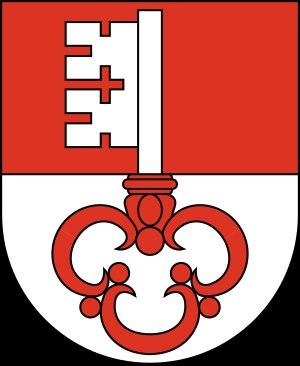
Cette liste présente les biens culturels d'importance nationale dans le canton d'Obwald. Cette liste correspond à l'édition 2009 de l'Inventaire Suisse des biens culturels d'importance nationale pour le canton d'Obwald. Il est trié par commune et inclus : 22 bâtiments séparés, 6 collections et 3 sites archéologiques.